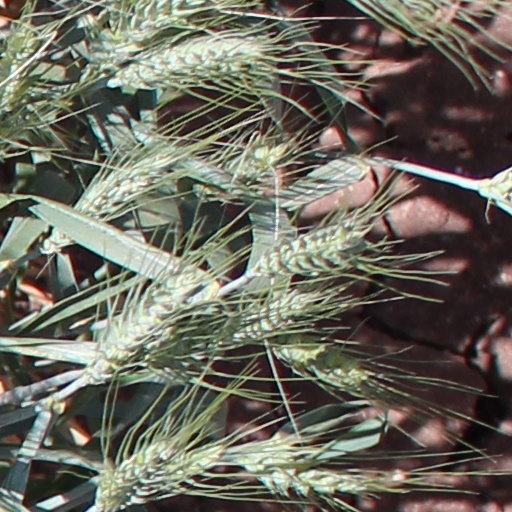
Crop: wheat